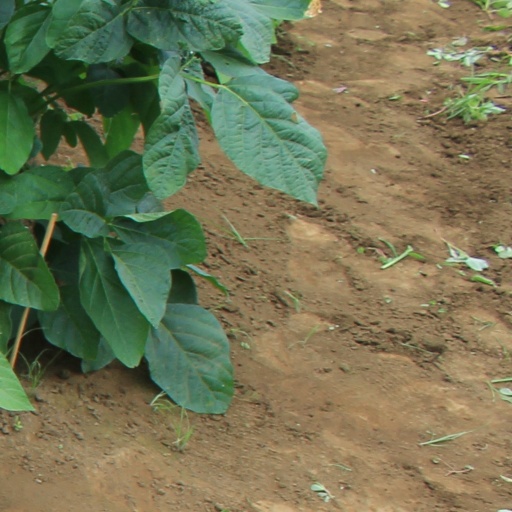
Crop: soybean